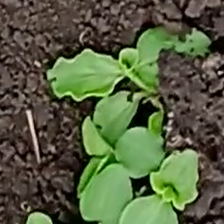
Weed species: Kena_(Commplina_benghalensio)